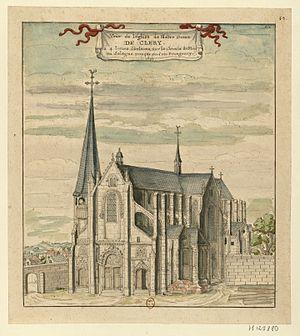
Basilique Notre-Dame de Cléry-Saint-André en 1699. «
La basilique Notre-Dame de Cléry-Saint-André est un édifice religieux situé à Cléry-Saint-André dans le département du Loiret. Aujourd'hui église paroissiale de la communauté catholique de Cléry, elle est à la fois collégiale, chapelle royale et basilique mariale en raison de la dévotion à Notre-Dame qui s'y est développée.
Cet article recense les monuments historiques de France classés en 1840, la première protection de ce type dans le pays.
Cléry-Saint-André est une commune française située dans le département du Loiret en région Centre-Val de Loire. Elle est surtout connue pour la basilique Notre-Dame de Cléry, qui contient le tombeau de Louis XI.